Fascht e Familie

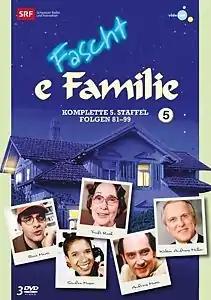
Swiss DVD cover of the season 5, published by Ex Libris

Fascht e Familie is a Swiss German language television comedy serial (sitcom) of the 1990s. It was filmed and produced at locations in Switzerland by Schweizer Radio und Fernsehen SRF.